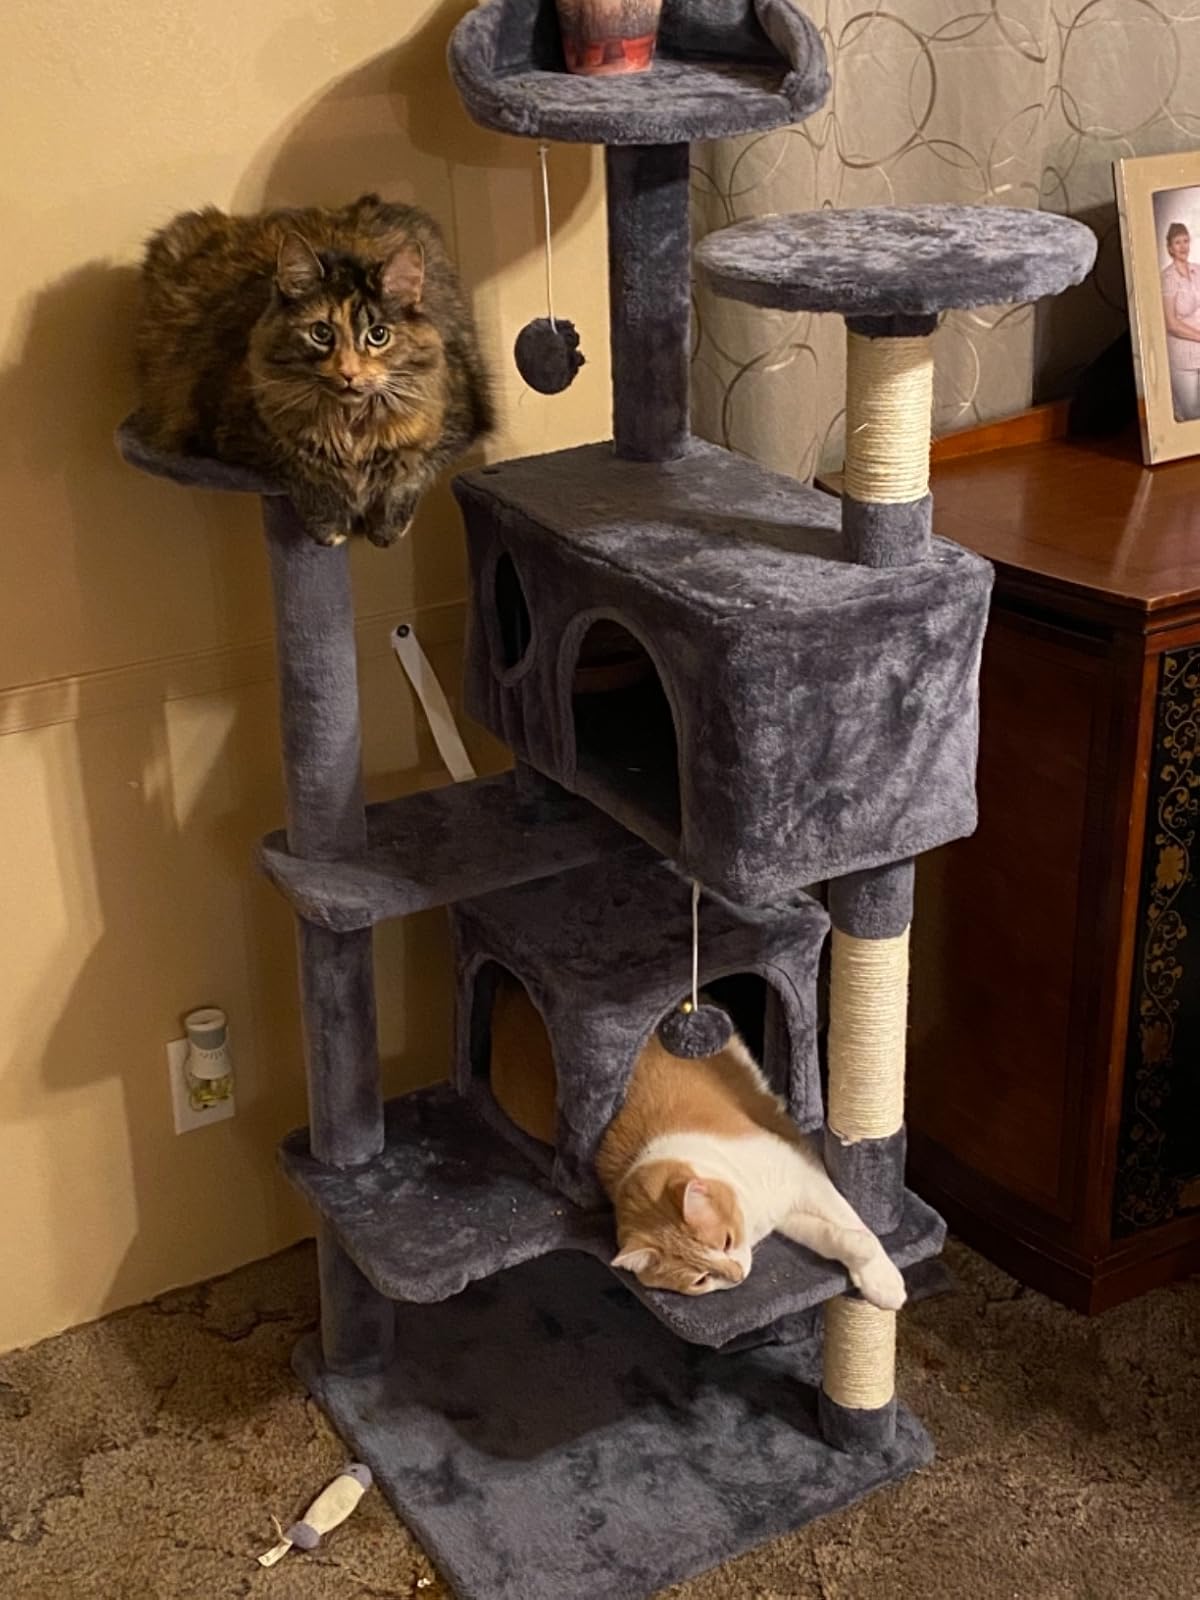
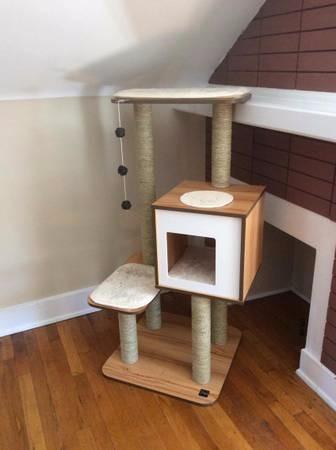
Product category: items_cat tree
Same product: no